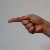
The image shows a hand gesture representing the letter 'G' in Indian Sign Language.